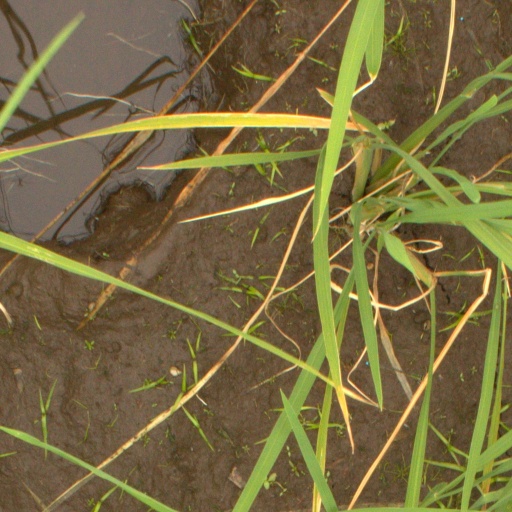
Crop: rice